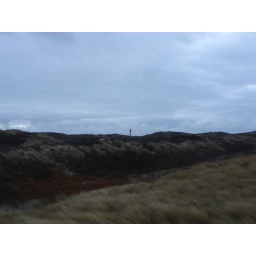
The dutch coast with a lighthouse in the background